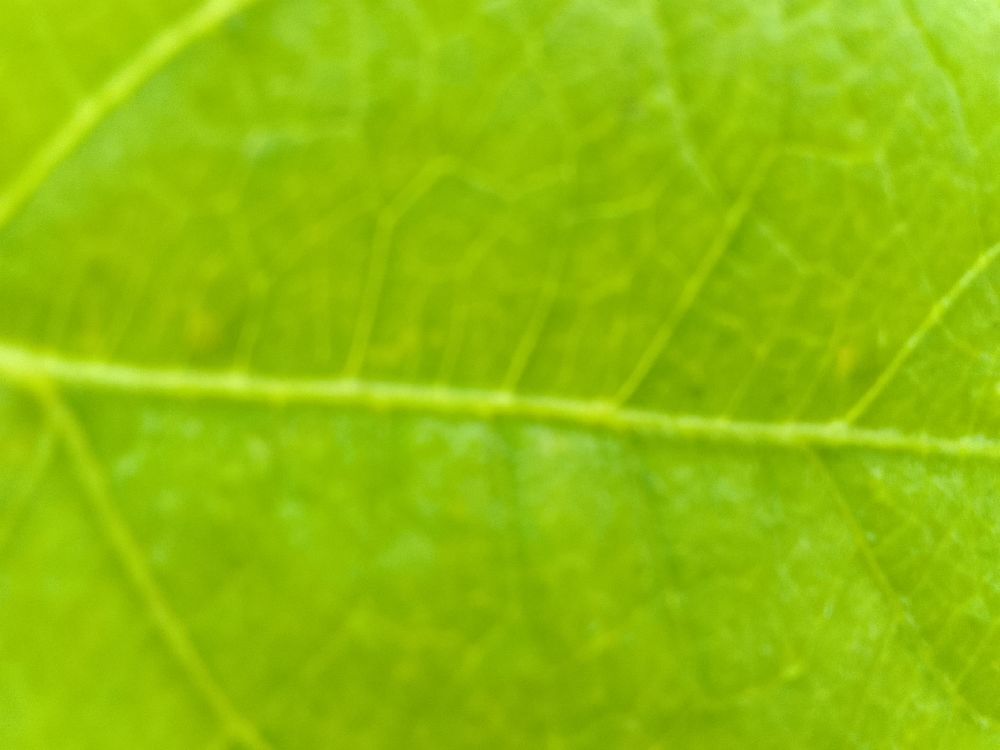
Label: healthy